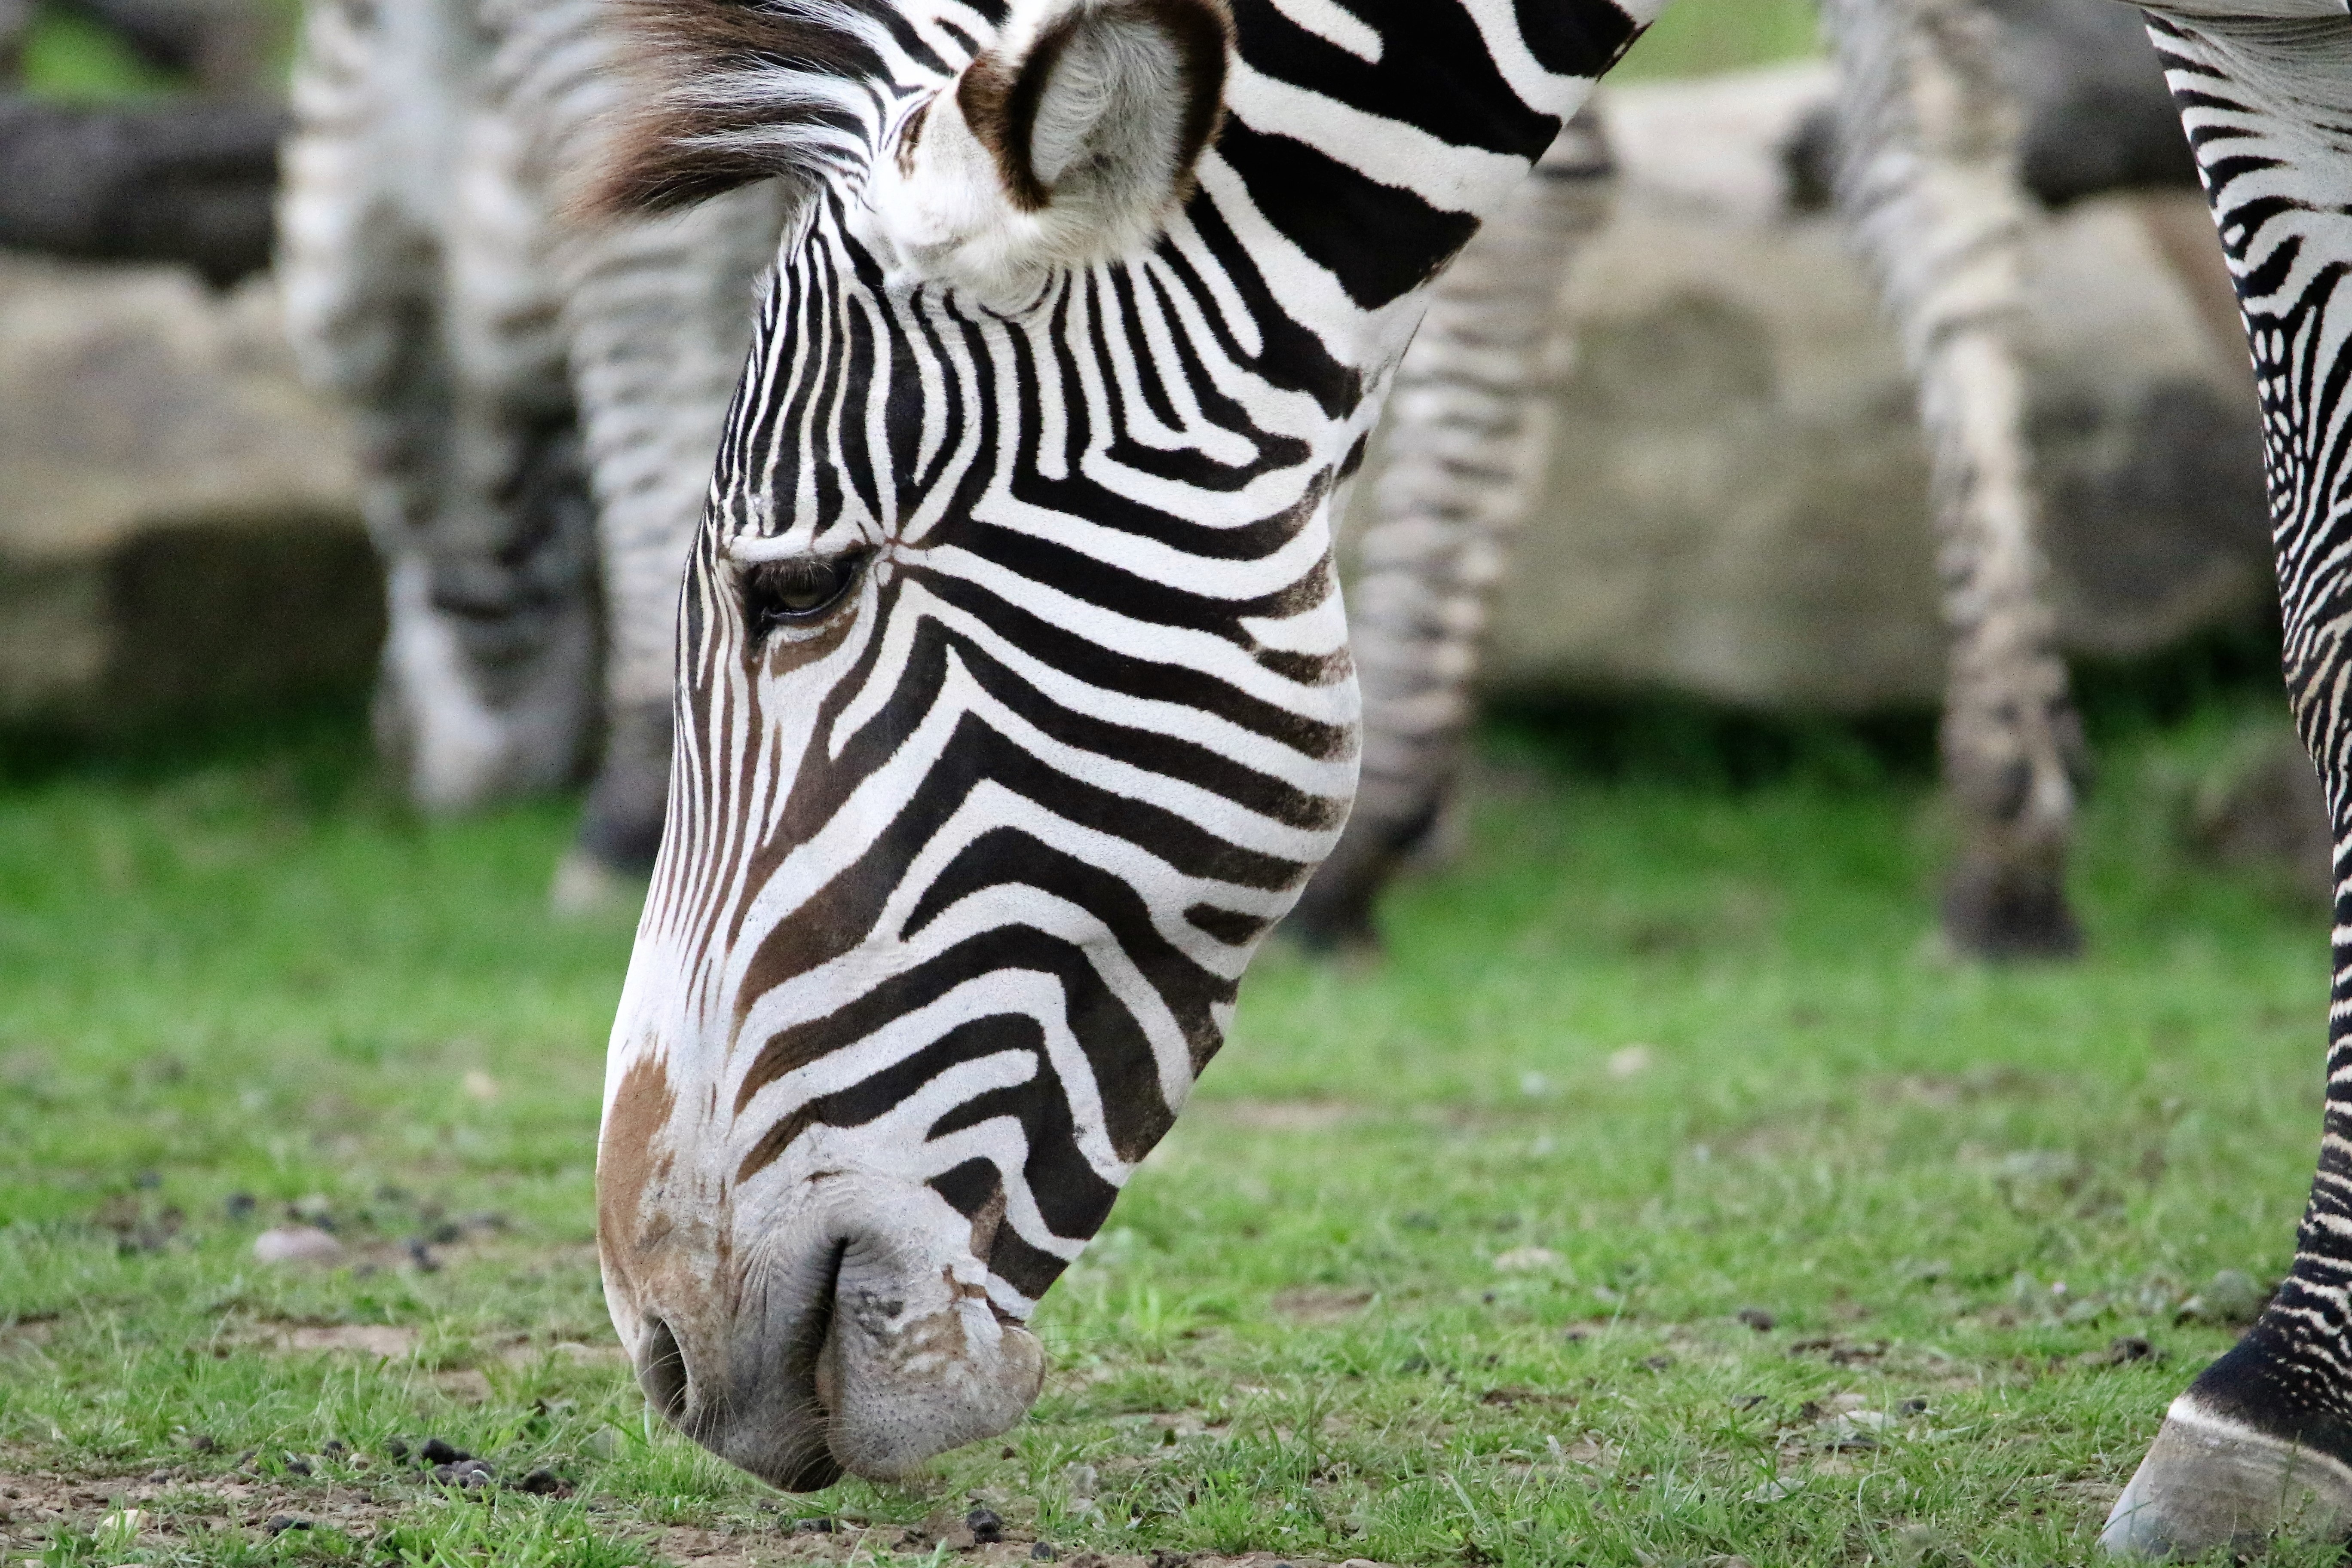
nature, white, animal, wildlife, wild, zoo, portrait, africa, mammal, black, fauna, zebra, striped, stripes, vertebrate, safari, horse like mammal